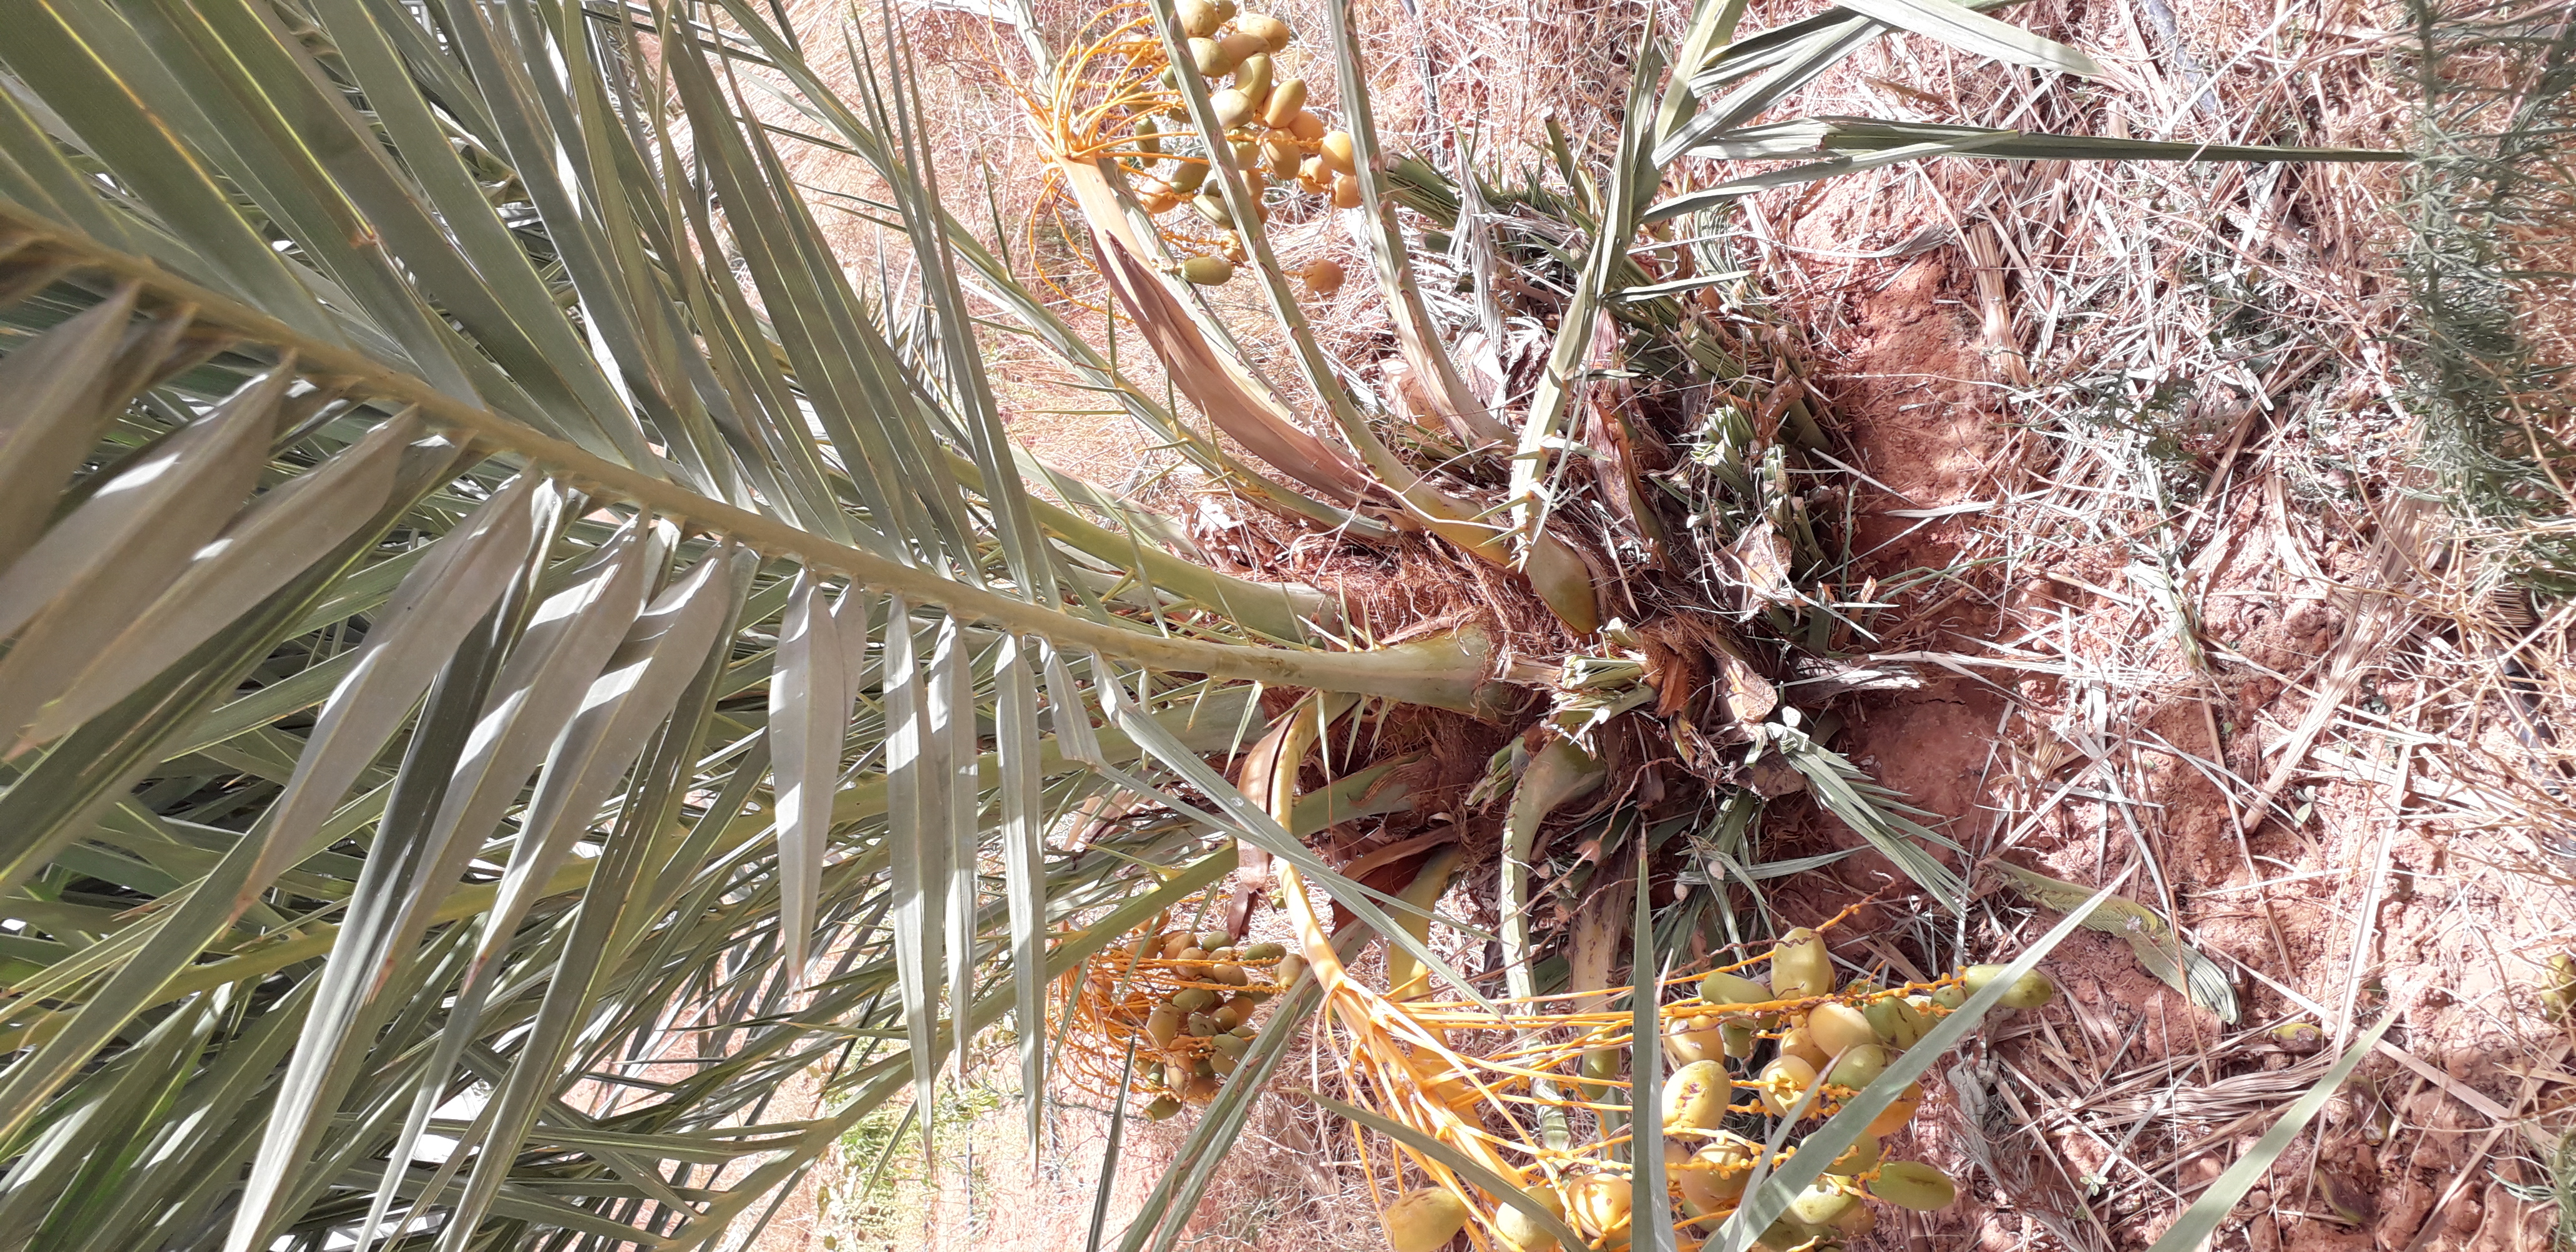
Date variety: Boumajhoul